Cryptoclididae

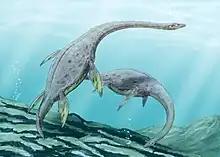
Life restoration of "Muraenosaurus"

Cryptoclididae is a family of medium-sized plesiosaurs that existed from the Middle Jurassic to the Early Cretaceous. They had long necks, broad and short skulls and densely packed teeth. They fed on small soft-bodied preys such as small fish and crustaceans. The earliest members of the family appeared during the early Bajocian, and they represented the dominant group of long-necked plesiosaurs during the latter half of the Jurassic.